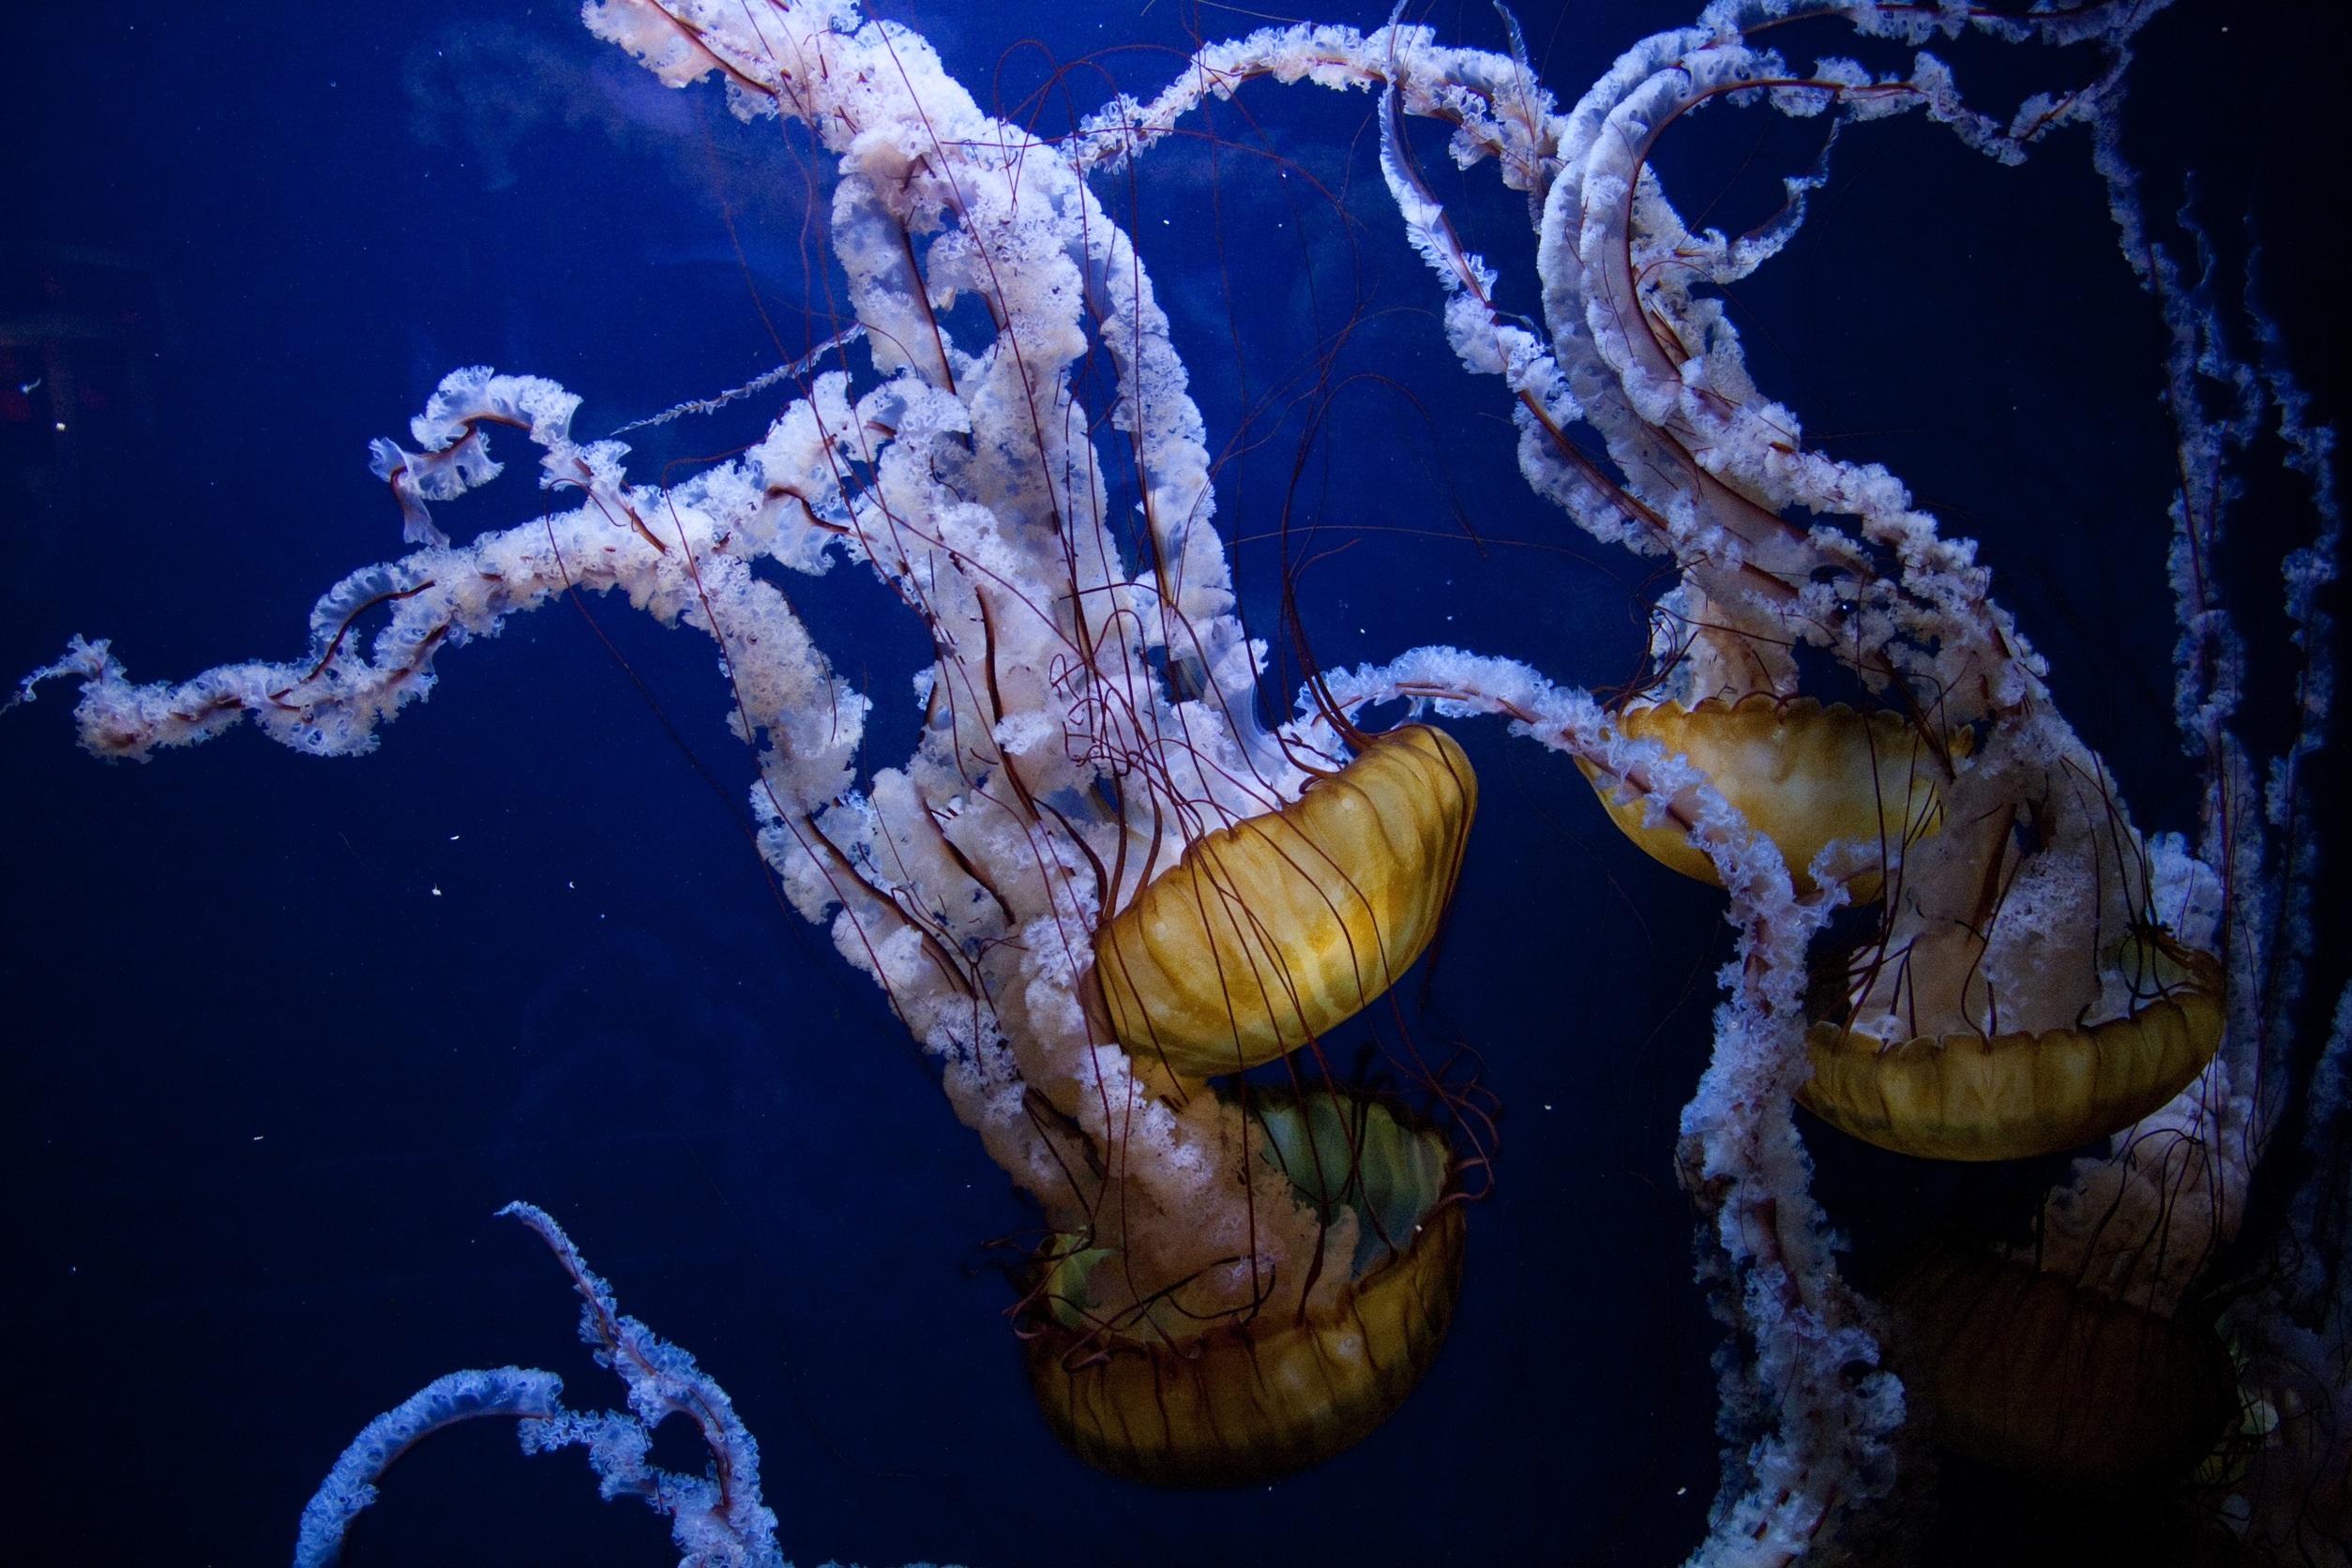
sea, ocean, underwater, biology, jellyfish, coral, coral reef, invertebrate, reef, cnidaria, organism, marine biology, marine invertebrates, deep sea fish